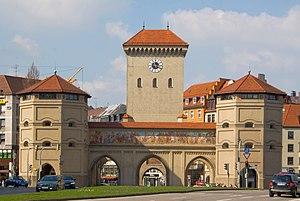
L'Isartor est une porte à l'est de la ville historique de Munich qui héberge le Valentin-Musäum.